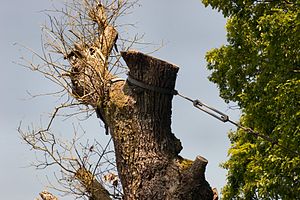
Den gamle hule eg ved Århusbakken / Et smukt minde
Barduner holdt egen på plads.
Den hule eg ved Århusbakken i Silkeborg
Den gamle hule eg ved Århusbakken, også kaldet Albert Dams eg, var et egetræ, der stod i rabatten mellem cykelsti og gangsti på Århusvej i Silkeborg. Det blev fældet i 2011 og ved fældningen var det ikke muligt at fastslå træets alder, fordi der kun var en tynd skal tilbage af træet, og man derfor ikke kunne tælle årringene.